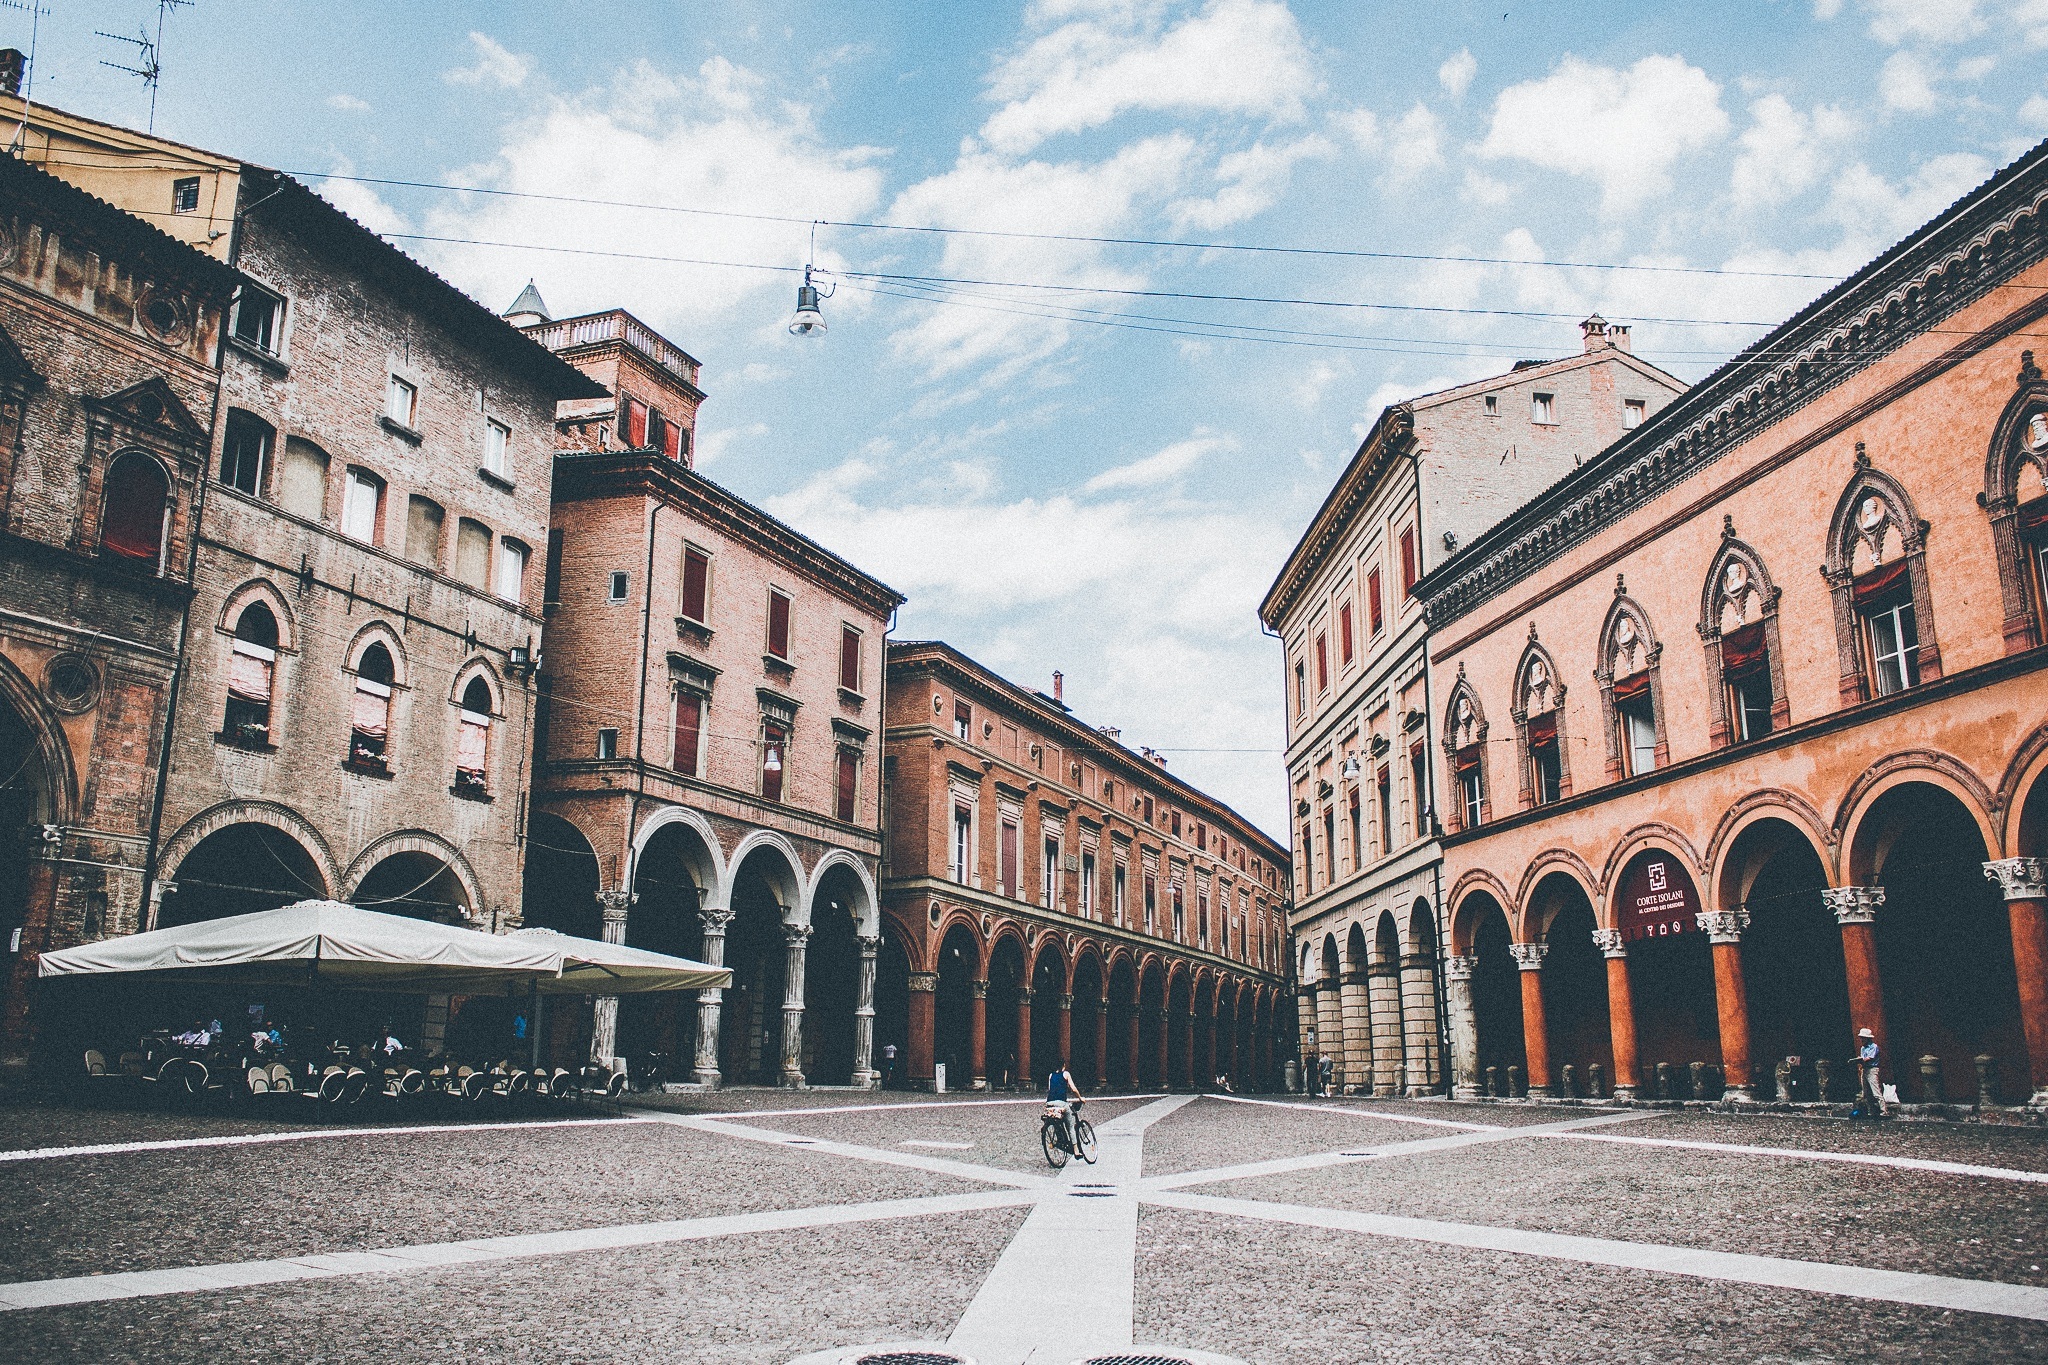
architecture, road, street, town, building, palace, city, cityscape, downtown, mediterranean, plaza, landmark, facade, roman, history, town square, italian, neighbourhood, urban area, ancient history, human settlement